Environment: real
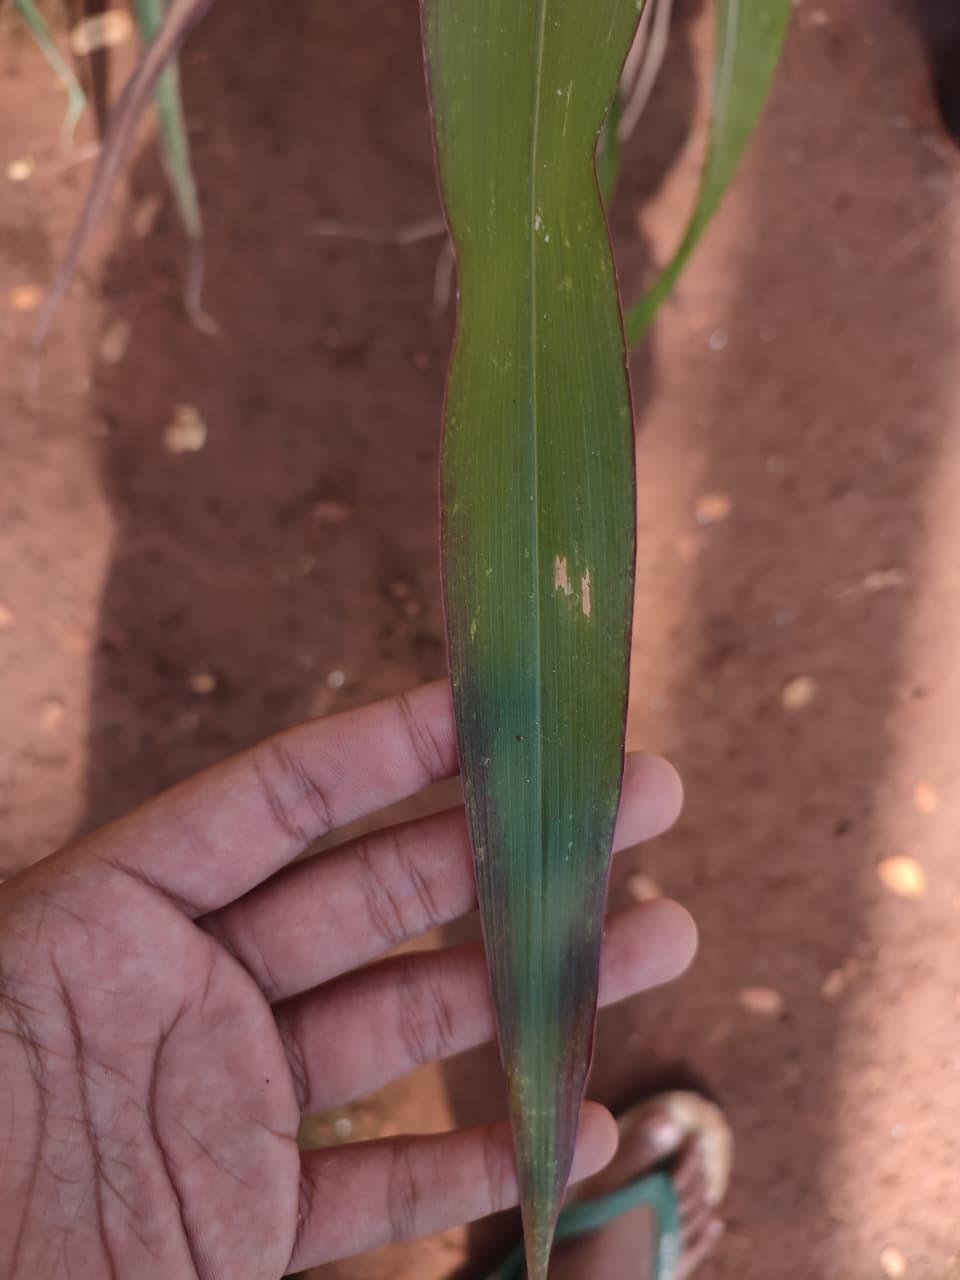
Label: phosphorus_deficiency